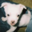
Label: dog